1987 America's Cup

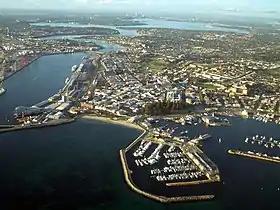
Harbour city of Fremantle, showing the purpose-built Challenger Harbour in the extreme foreground with Fishing Boat Harbour behind it. Fremantle Sailing Club is further to the right and just out of view. The competing syndicates were based in these harbours.

The 1987 America's Cup was the twenty-sixth challenge for the America's Cup.